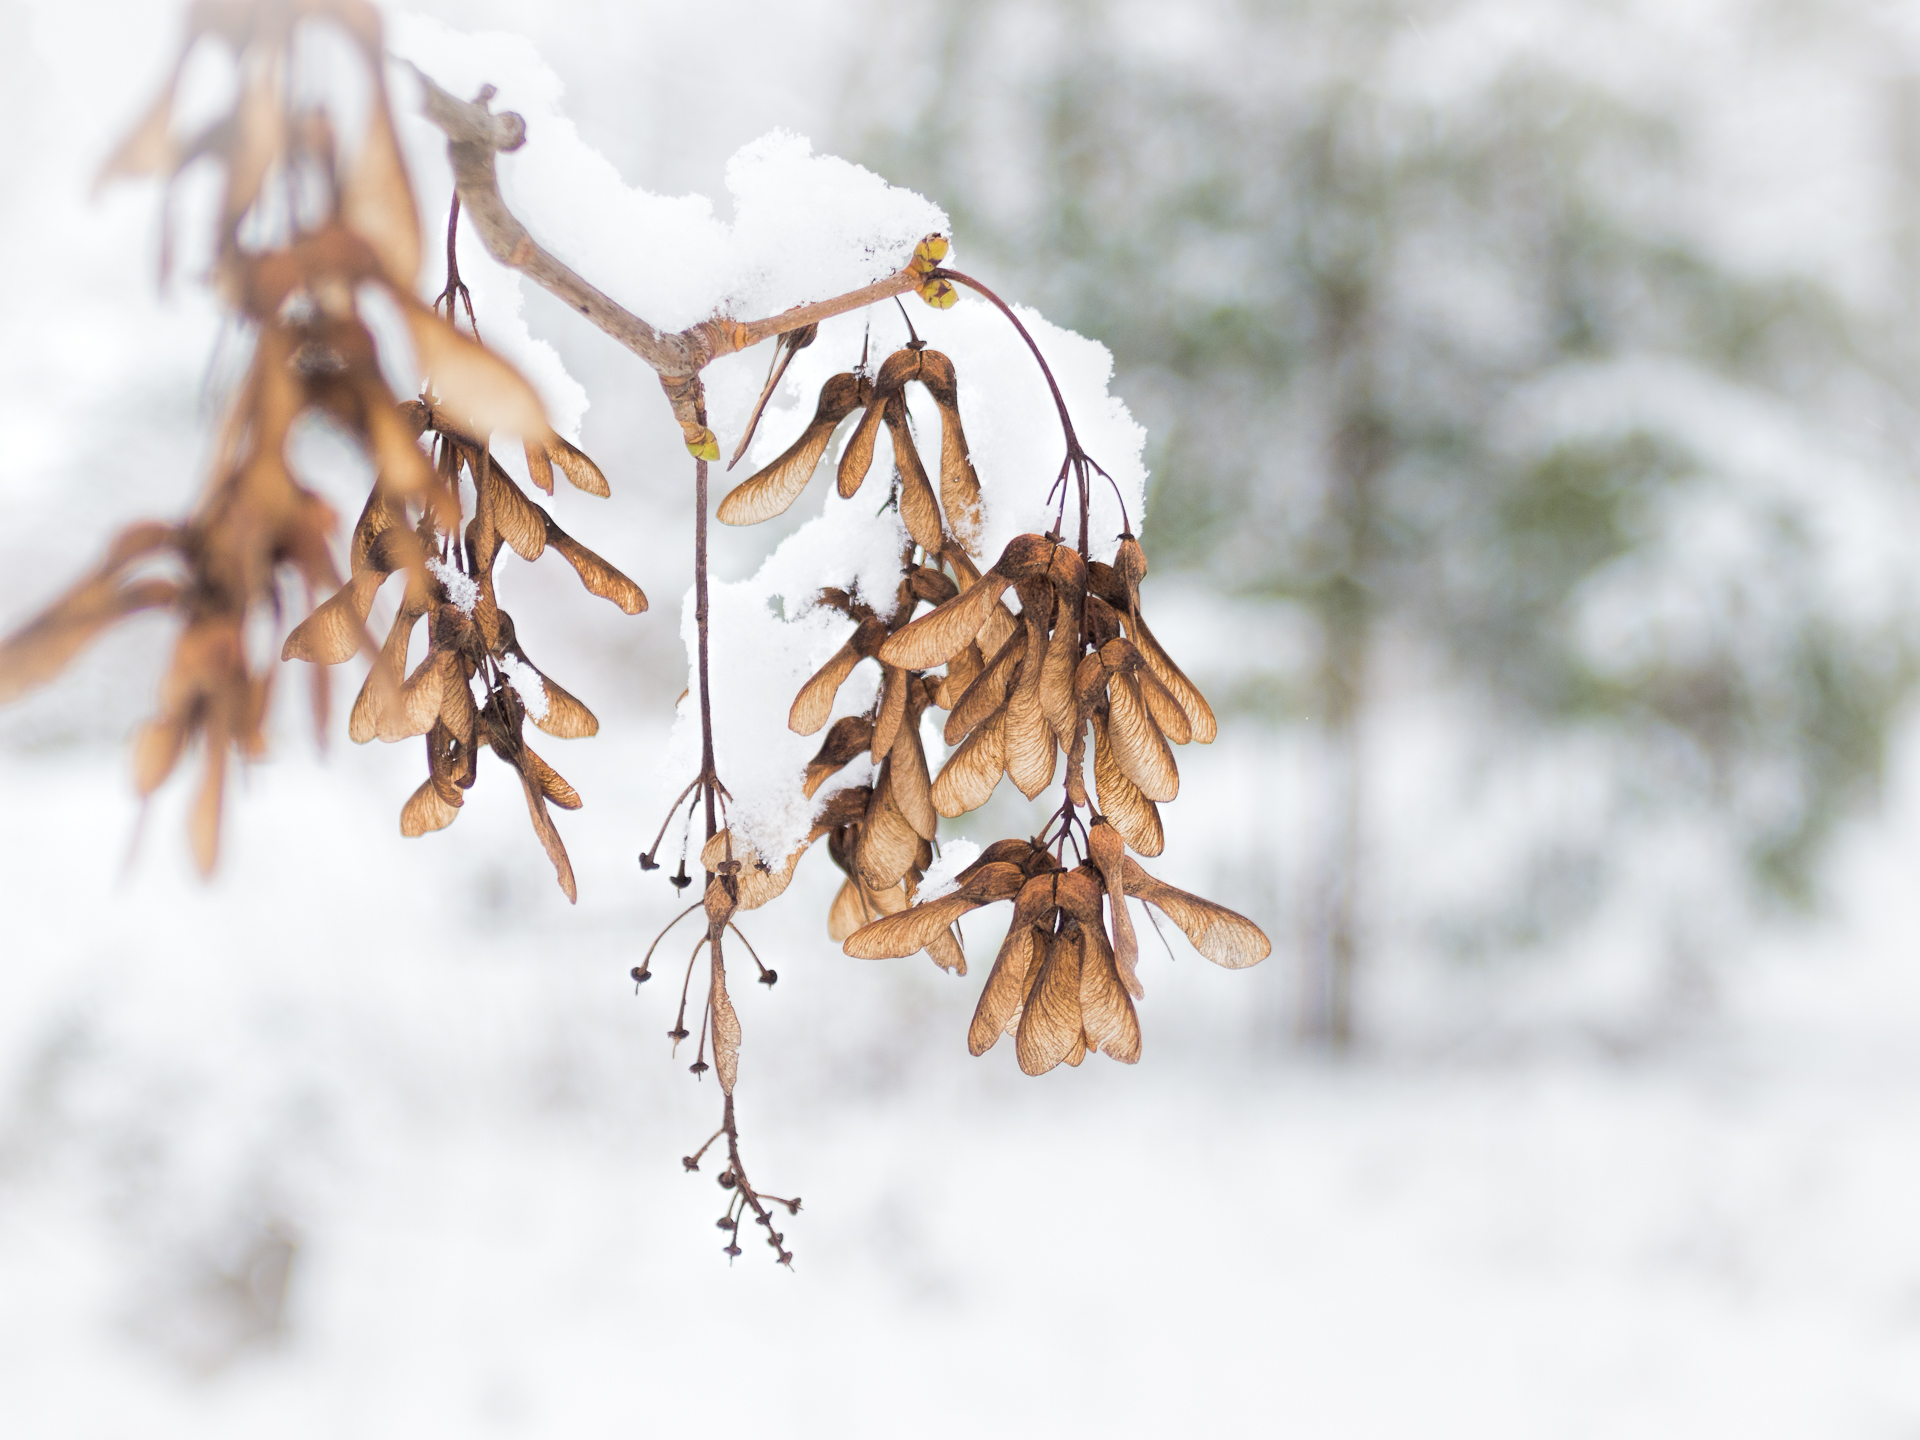
tree, nature, branch, snow, winter, bokeh, plant, white, photography, leaf, flower, frost, ice, spring, autumn, park, weather, season, maple, twig, close up, pflanze, panasoniclumixg5, ahorn, mft, flektogon35mmf24, freezing, macro photography